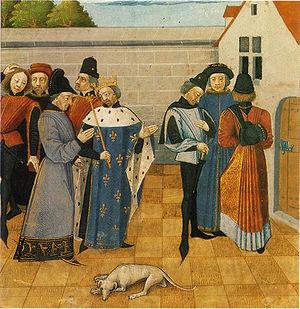
Chilpéric Ier s'acquiert la grâce des puissants. Manuscrit du XVème siècle. Grandes chroniques. Bibliothèque nationale, Paris.
Chilpéric Iᵉʳ, né entre 525 et 534, mort entre le 20 et le 28 septembre 584 à Chelles, est un souverain franc de la dynastie des Mérovingiens. Petit-fils de Clovis et fils de Clotaire Iᵉʳ, il est roi de Soissons de 561 à 584.